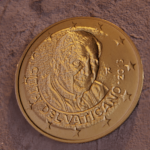
Coin value: 50cents
Country: va
Edition: 2013